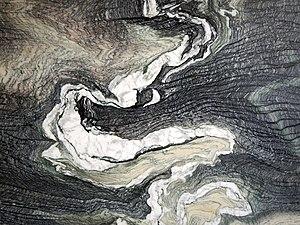
Parement de marbre décoratif , dans un bâtiment abritant des toilettes publiques à Nice, Provence-Alpes-Côte d'Azur, France.
En géologie, le marbre est une roche métamorphique dérivée du calcaire et constituée principalement de cristaux de calcite. En architecture, sculpture et marbrerie ce terme peut désigner n'importe quelle pierre difficile à tailler et capable de prendre un beau poli, dont les plus courantes sont les « vrais » marbres.